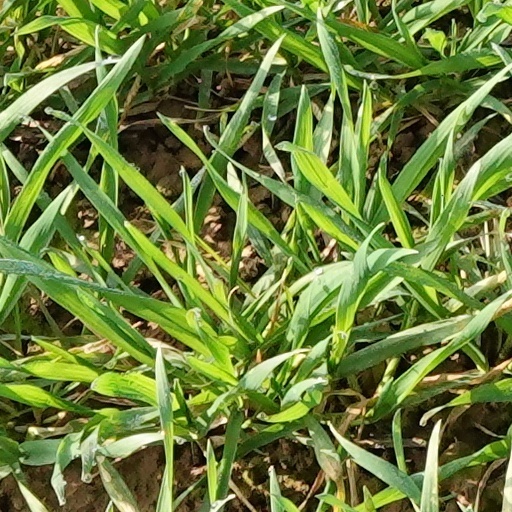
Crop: wheat